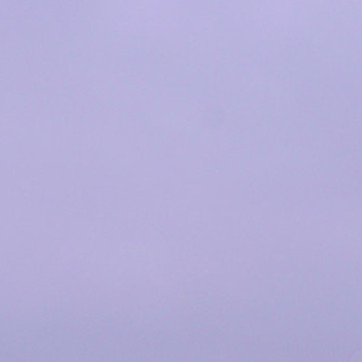
Material: sky